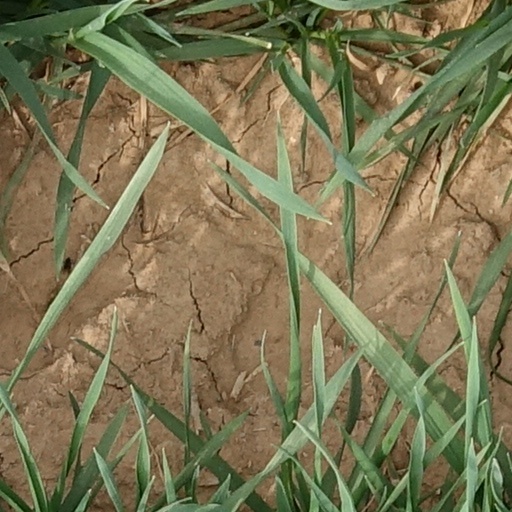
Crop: wheat